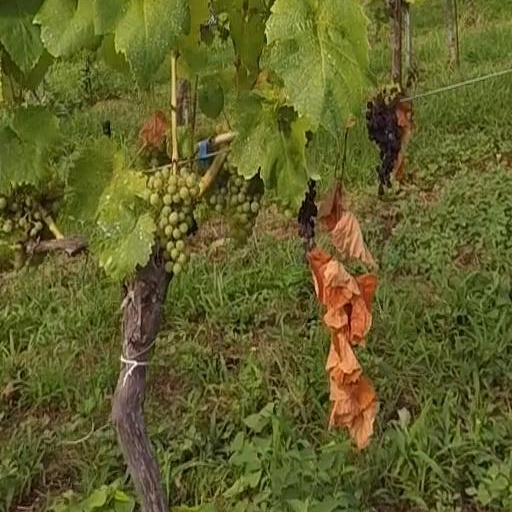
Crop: grape